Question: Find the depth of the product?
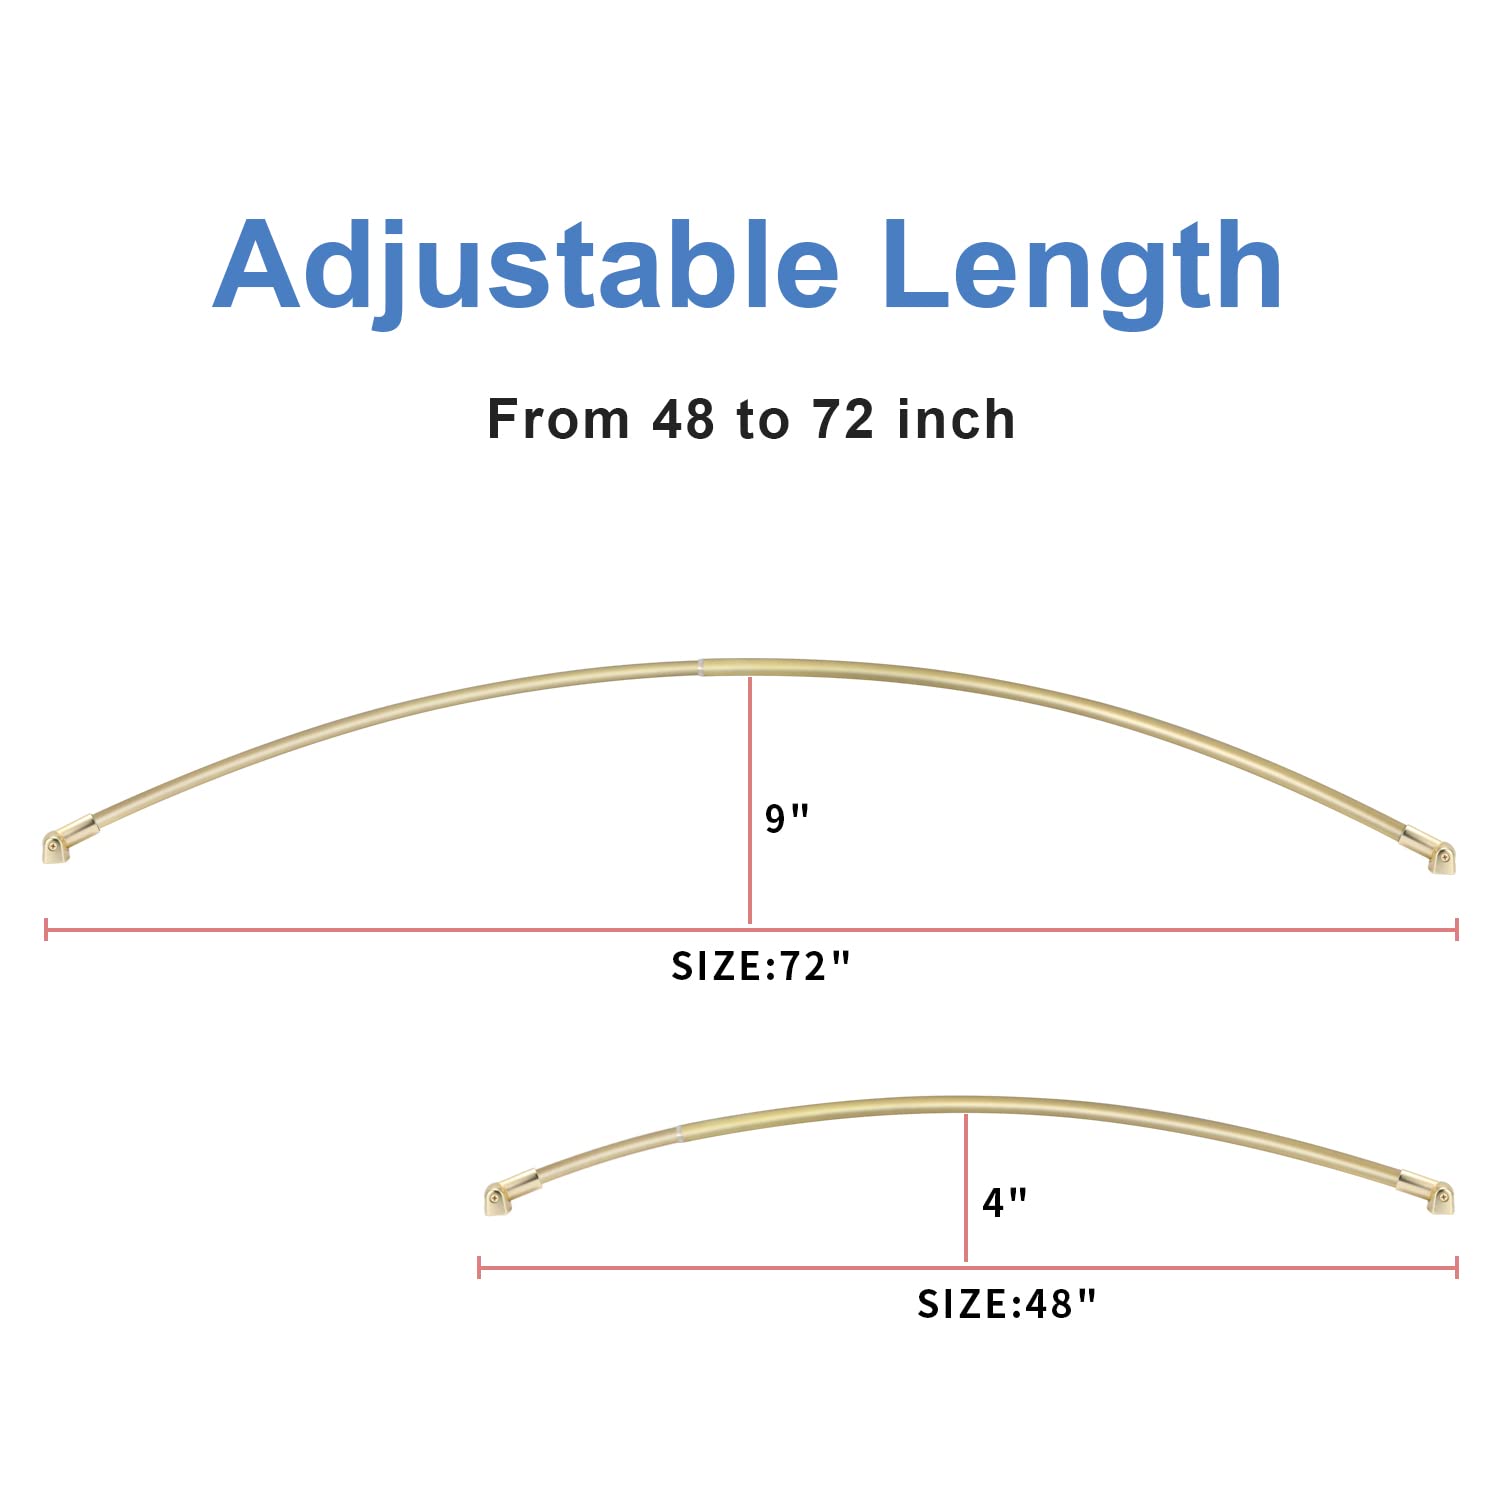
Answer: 72.0 inch